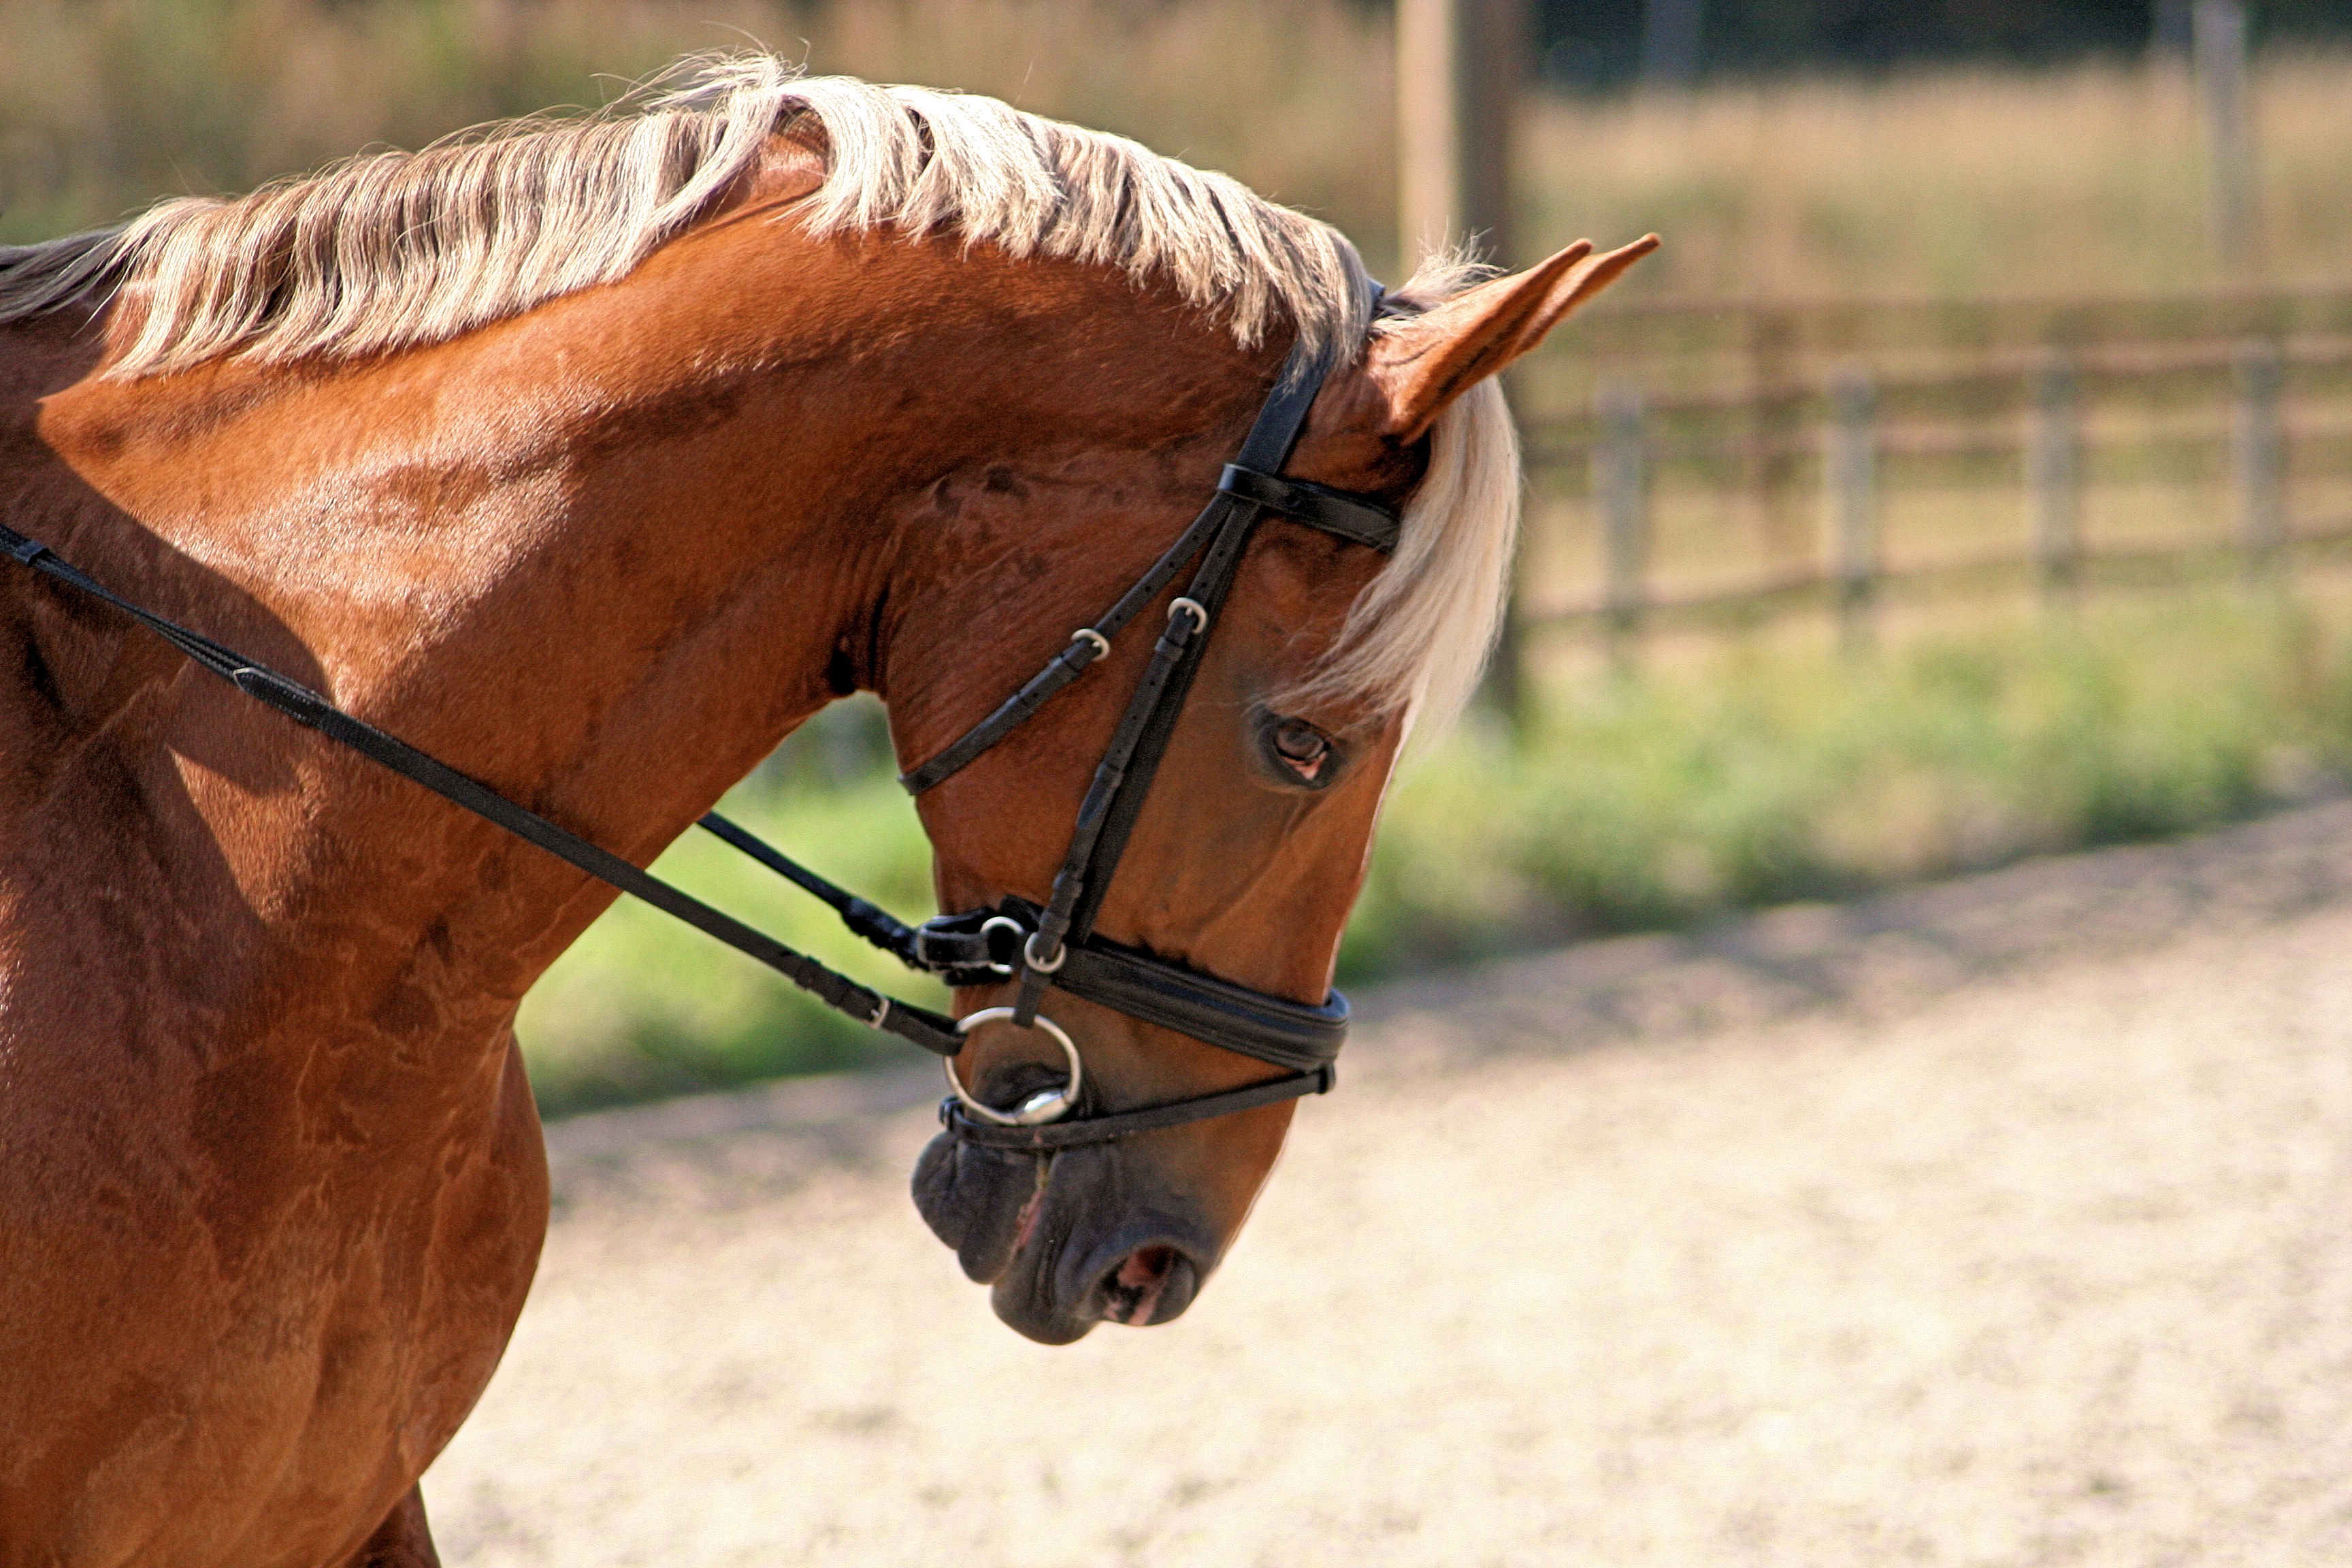
sweet, summer, horse, rein, mammal, stallion, mane, bridle, sports, mare, jockey, western riding, equestrianism, dressage, eventing, barrel racing, horse like mammal, mustang horse, horse harness, horse tack, animal sports, english riding, equestrian sport, reining